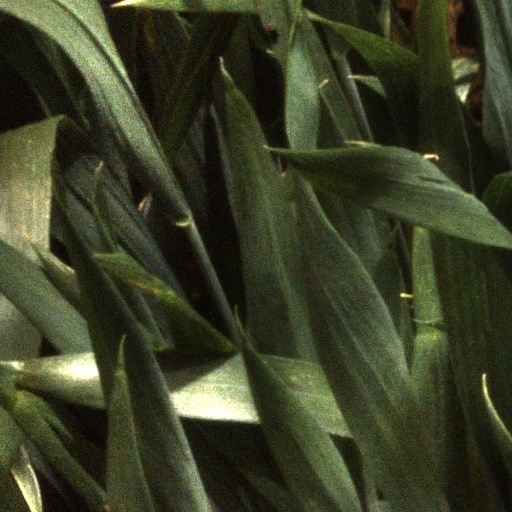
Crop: wheat